Jason Robertson

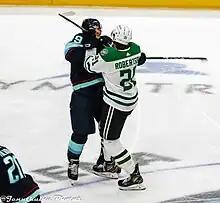
Robertson battling with Vince Dunn during the 2023 Stanley Cup playoffs.

Robertson missed the first seven games of the season with a shoulder injury but returned at the end of October to continue the scoring pace he had set the previous season. Playing on the top line with Roope Hintz and Joe Pavelski, Robertson recorded 17 points in his first 15 games of the season. On December 2, Robertson scored on Daniil Tarasov only 68 seconds into the Stars' game against the Columbus Blue Jackets. It was the fourth game in a row in which Dallas had scored within the first 75 seconds of the game, an NHL record. Three months later, on March 4, 2022, Robertson recorded his first NHL hat-trick in his 100th career game, a 4–3 overtime win against the Winnipeg Jets. He recorded another hat-trick two days later, this time during a 6–3 victory over the Minnesota Wild. He was the first Dallas Stars player ever to record hat-tricks in consecutive games, the first NHL player under the age of 23 to do so since Filip Forsberg in 2017, and the first of any NHL player since Alexander Ovechkin in January 2020. Robertson finished the regular season with 41 goals and 79 points in 74 games. He scored the most goals of any player since Jamie Benn during the season, and was only the fourth member of the Stars to reach the 40-goal mark following their relocation to Dallas. The Stars faced the Calgary Flames in the first round of the 2022 Stanley Cup playoffs, with Robertson making his postseason debut in Game 1. He struggled in the series, with only one assist through four games, and he was moved off of the top line for Game 5. On his new line with Benn and Tyler Seguin, Robertson scored his first postseason goal in Game 5. The Flames defeated the Stars in seven games, and Robertson finished his first playoff series with one goal and four points.